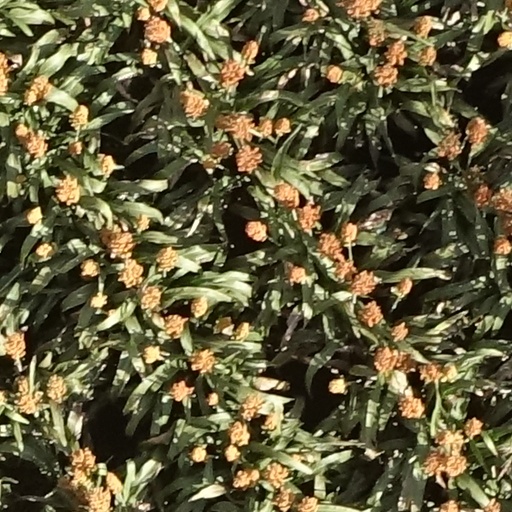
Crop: sorghum